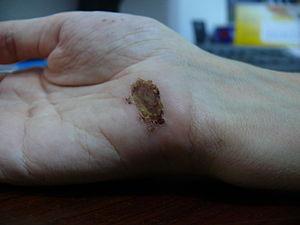
Développement d'une cicatrice